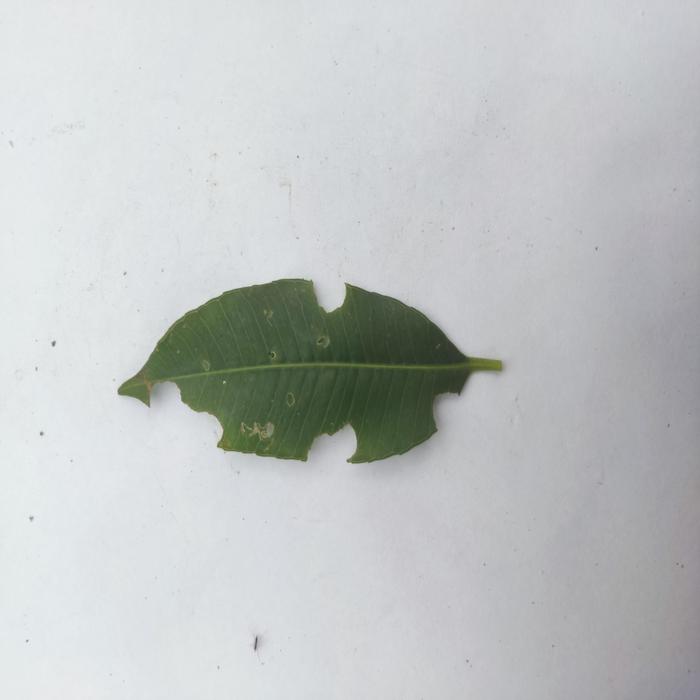
Crop: Hog Plum
Leaf condition: Caterpillars_Infestation